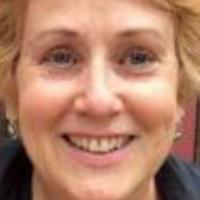
Age group: age 41-55